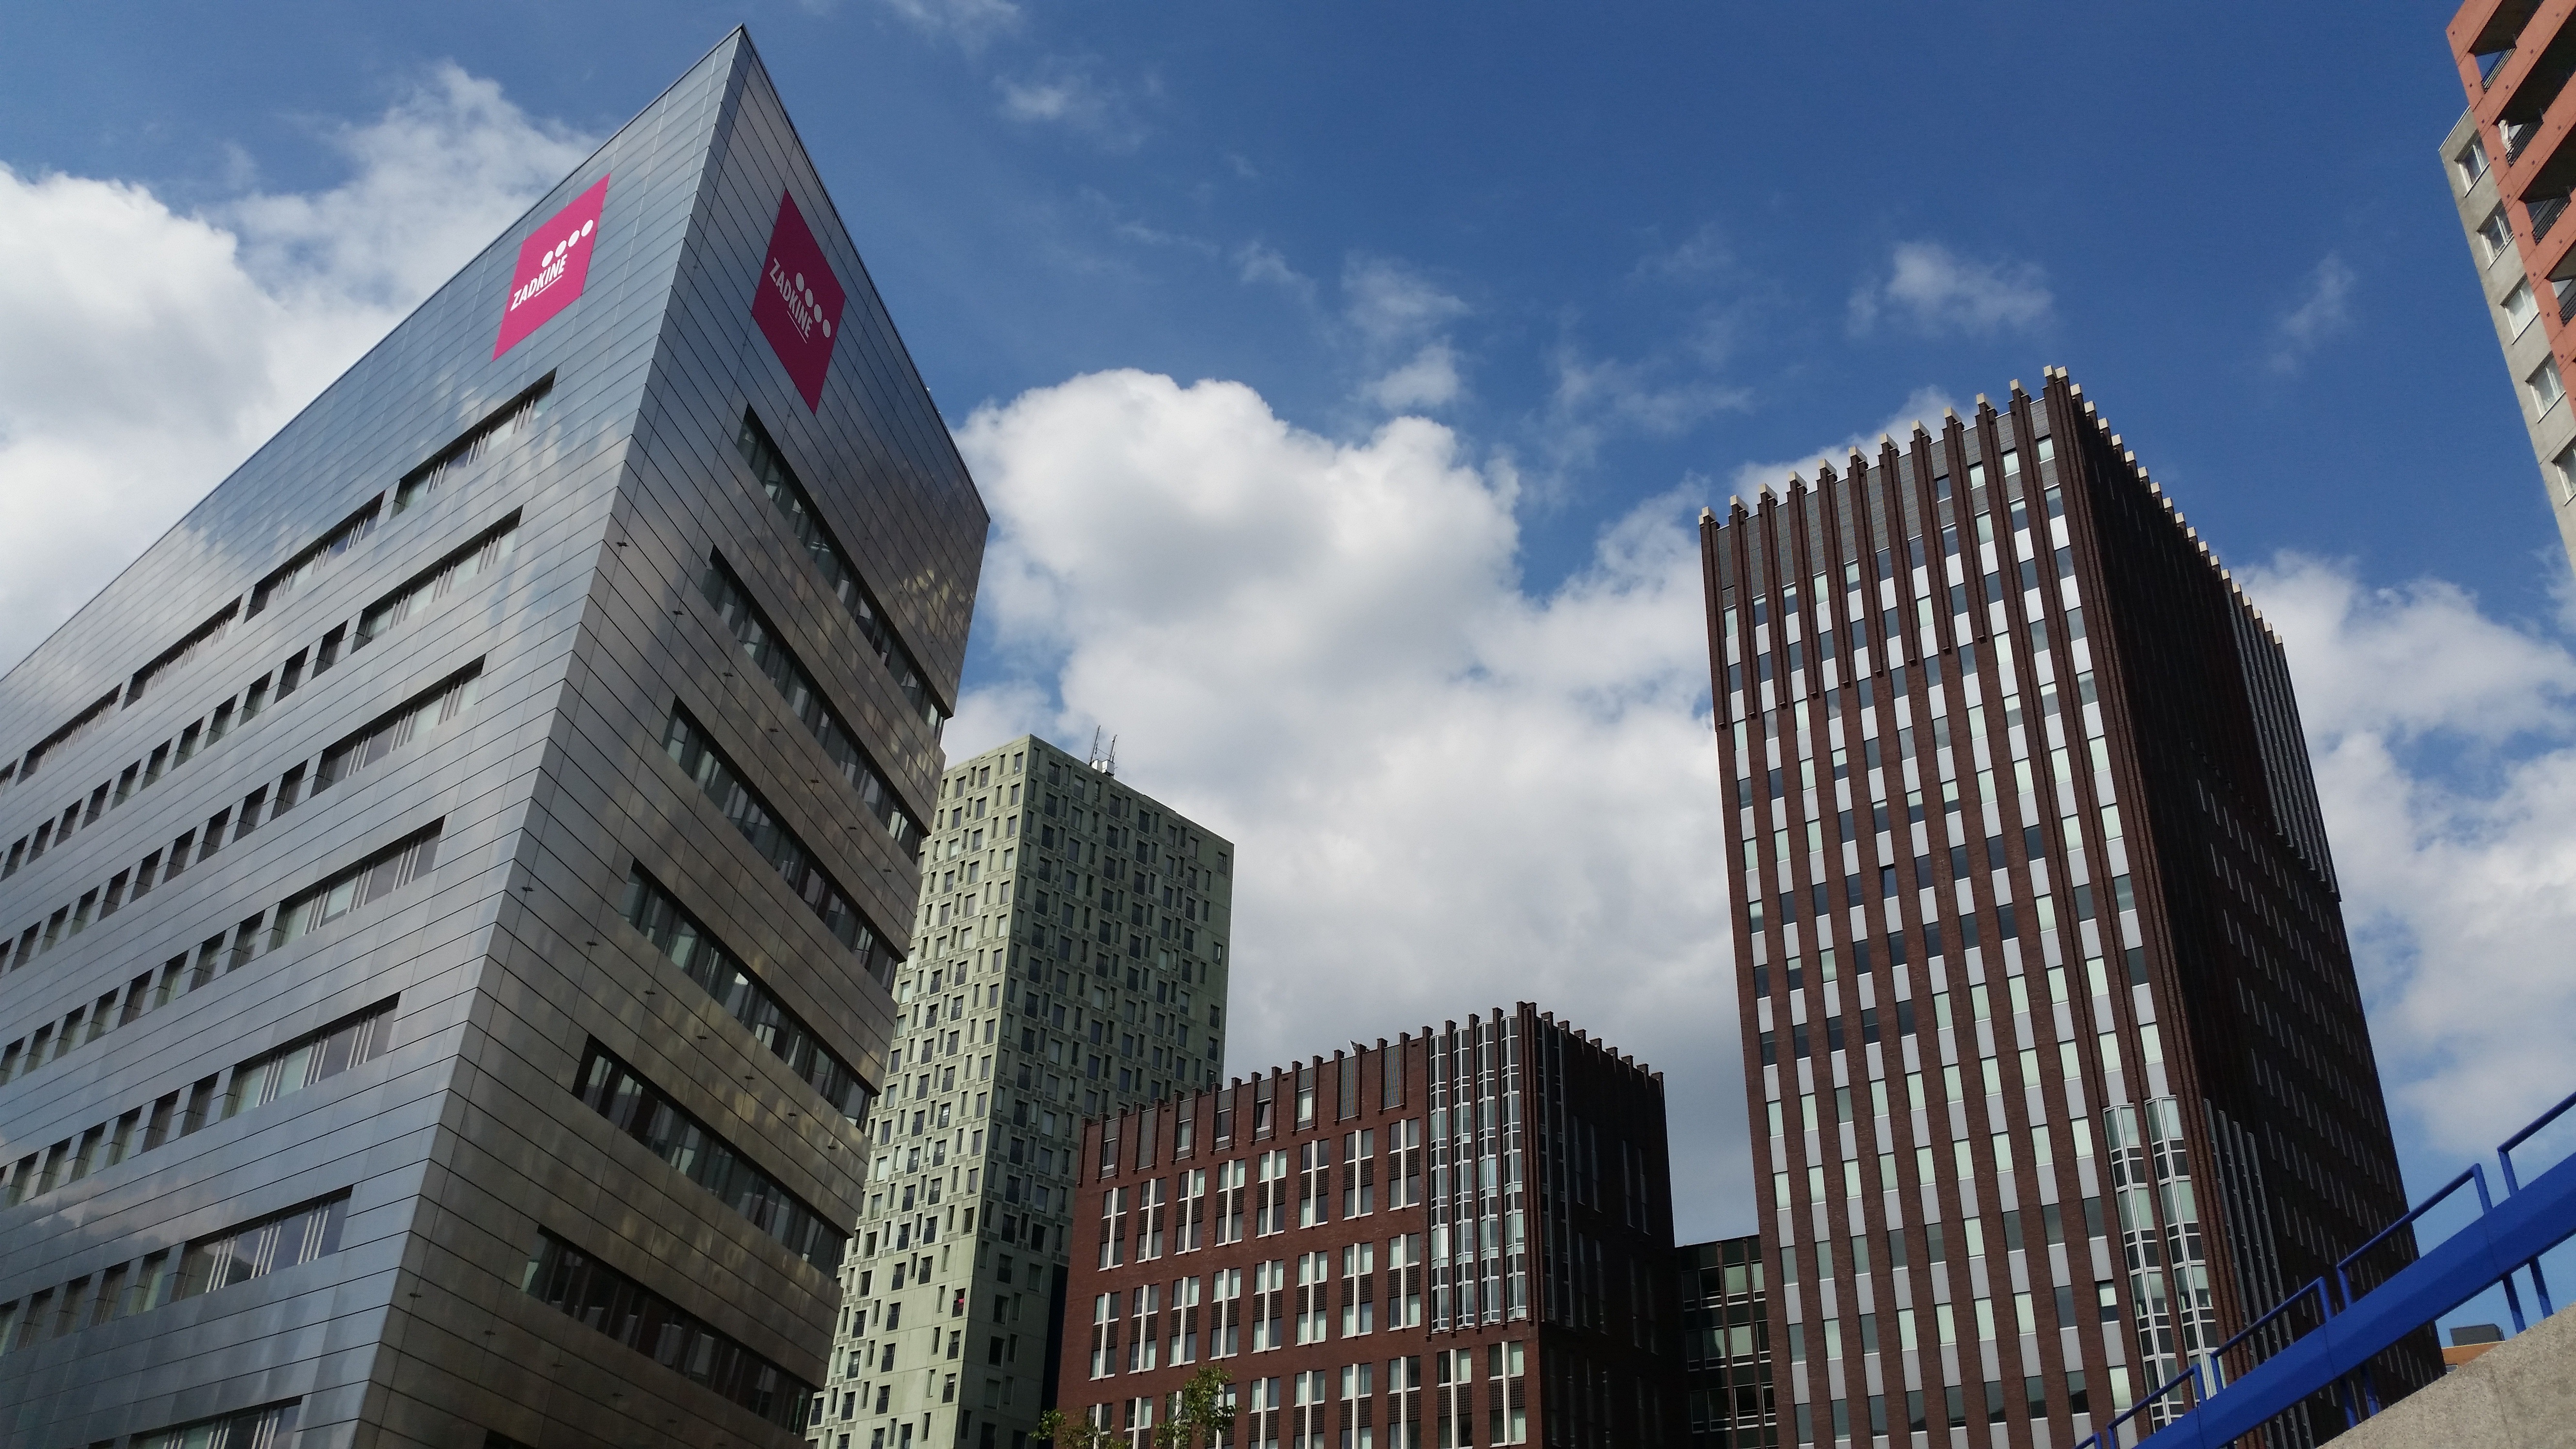
architecture, skyline, building, city, skyscraper, cityscape, downtown, tower, landmark, facade, tower block, metropolis, urban area, zadkine, human settlement, metropolitan area, rotterdam south, posthumalaan